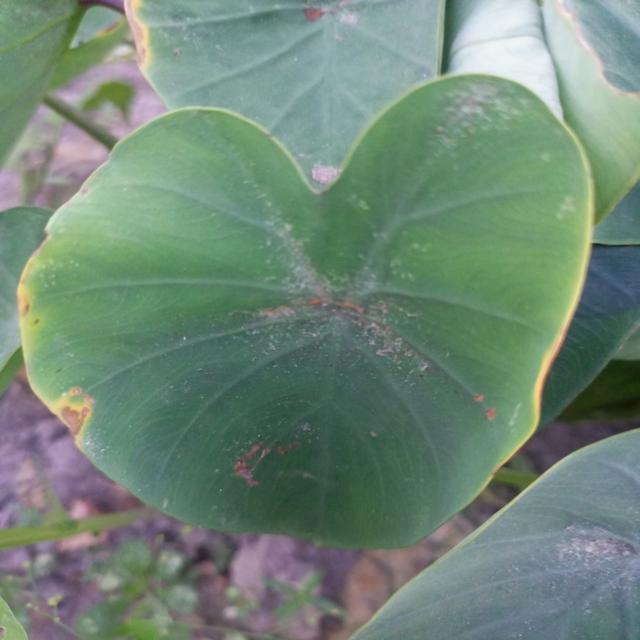
Label: Early_Blight